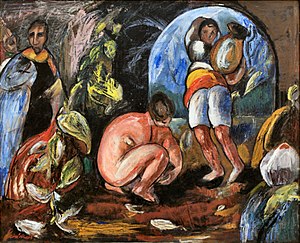
Jens Adolf Jerichau (maler)
Susanne i badet, malet af J.A. Jerichau i 1916 findes på Randers Kunstmuseum.
Emil Jens Baumann Adolf Jerichau, kendt som J.A. Jerichau var en dansk maler, søn af Holger H. Jerichau.